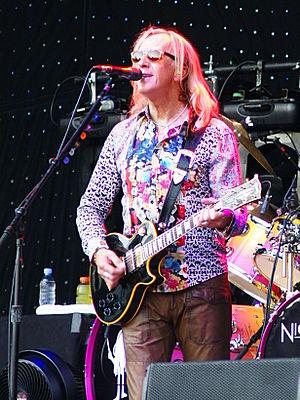
Davey Johnstone, né le 6 mai 1951 à Édimbourg, est un chanteur et guitariste écossais de rock, ayant travaillé avec Elton John, Alice Cooper et Meat Loaf.